Pelargonium

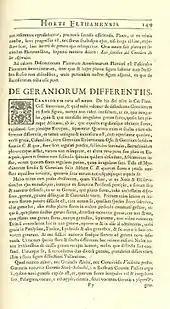
Dillenius' introduction of the term 'Pelargonium' in "Hortus Elthamensis" 1732

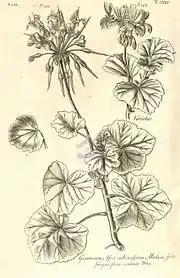
"Pelargonium inquinans", ("Geranium Afric. arborescens"), "Hortus Elthamensis"

"Pelargonium" is the second largest genus (after "Geranium") within the family Geraniaceae, within which it is sister to the remaining genera of the family in its strict sense, "Erodium", "Geranium", and "Monsonia" including "Sarcocaulon". The Geraniaceae have a number of genetic features unique amongst angiosperms, including highly rearranged plastid genomes differing in gene content, order and expansion of the inverted repeat.